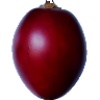
Label: Tamarillo 1